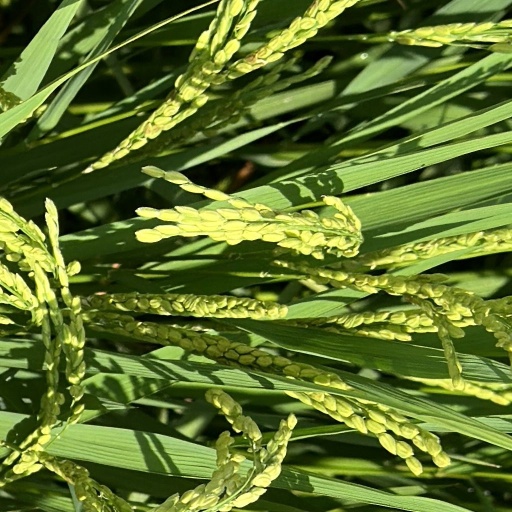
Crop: rice